Batuan, Bohol

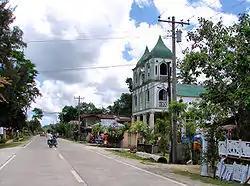
Main street

Batuan's working age or economically active population age 15–64, comprises 58% of its total population, while its dependent population, aged and 65 years and above, comprises 42%.